Fulvia

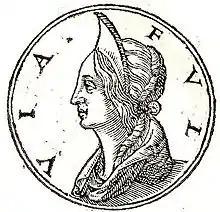
Fulvia from "Promptuarii Iconum Insigniorum"

Her first marriage was to Publius Clodius Pulcher, circa 62 BC. Fulvia and Clodius had two children together, a son also named Publius Clodius Pulcher and a daughter, Claudia. As a couple they went everywhere together. Claudia later married Octavian, who would later become the first Roman emperor.